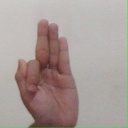
अक्षर: फ